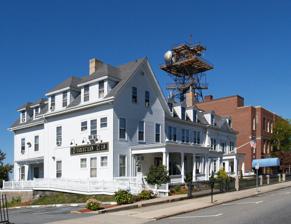
Building: Quequechan Club
Country: United States of America
Year built: 1861
United States historic place Quequechan Club U.S. National Register of Historic Places Show map of Massachusetts Show map of the United States Location Fall River, Massachusetts Coordinates 41°42′21.4″N 71°9′18.1″W / 41.705944°N 71.155028°W / 41.705944; -71.155028 Built 1861 ; 164 years ago ( 1861 ) Architect N. C. Smith ; Angell & Swift Architectural style Colonial Revival MPS Fall River MRA NRHP reference No. 83000708 Added to NRHP February 16, 1983 The Quequechan Club is a historic building at 306 North Main Street in Fall River, Massachusetts , United States. The building was built in 1861 and added to the National Register of Historic Places in 1983. The Quequechan club was originally a gentlemen's club in the late 19th century that was run by all of the members. The bedrooms upstairs were used as a bed and breakfast. During the early 20th century the club turned more into a restaurant, and banquet hall for members. It was not until the 1970s that women were allowed to enter the dining room unescorted. The club is no longer member-operated and is owned by sole proprietor Dan Silva. The club remains private and allows members to smoke inside the pub. The club has been reported to be haunted, and mediums and ghost hunters have visited the premises. Solid proof has yet to be found. See also National Register of Historic Places listings in Fall River, Massachusetts References